Grand View University

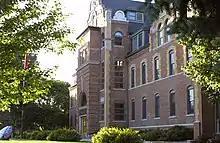
The Humphrey Center is the oldest building at Grand View and houses the university's administration.

Grand View University is a private liberal arts university in Des Moines, Iowa. Founded in 1896 and affiliated with the Evangelical Lutheran Church in America, the university enrolls approximately 2,000 students and is accredited by the Higher Learning Commission.